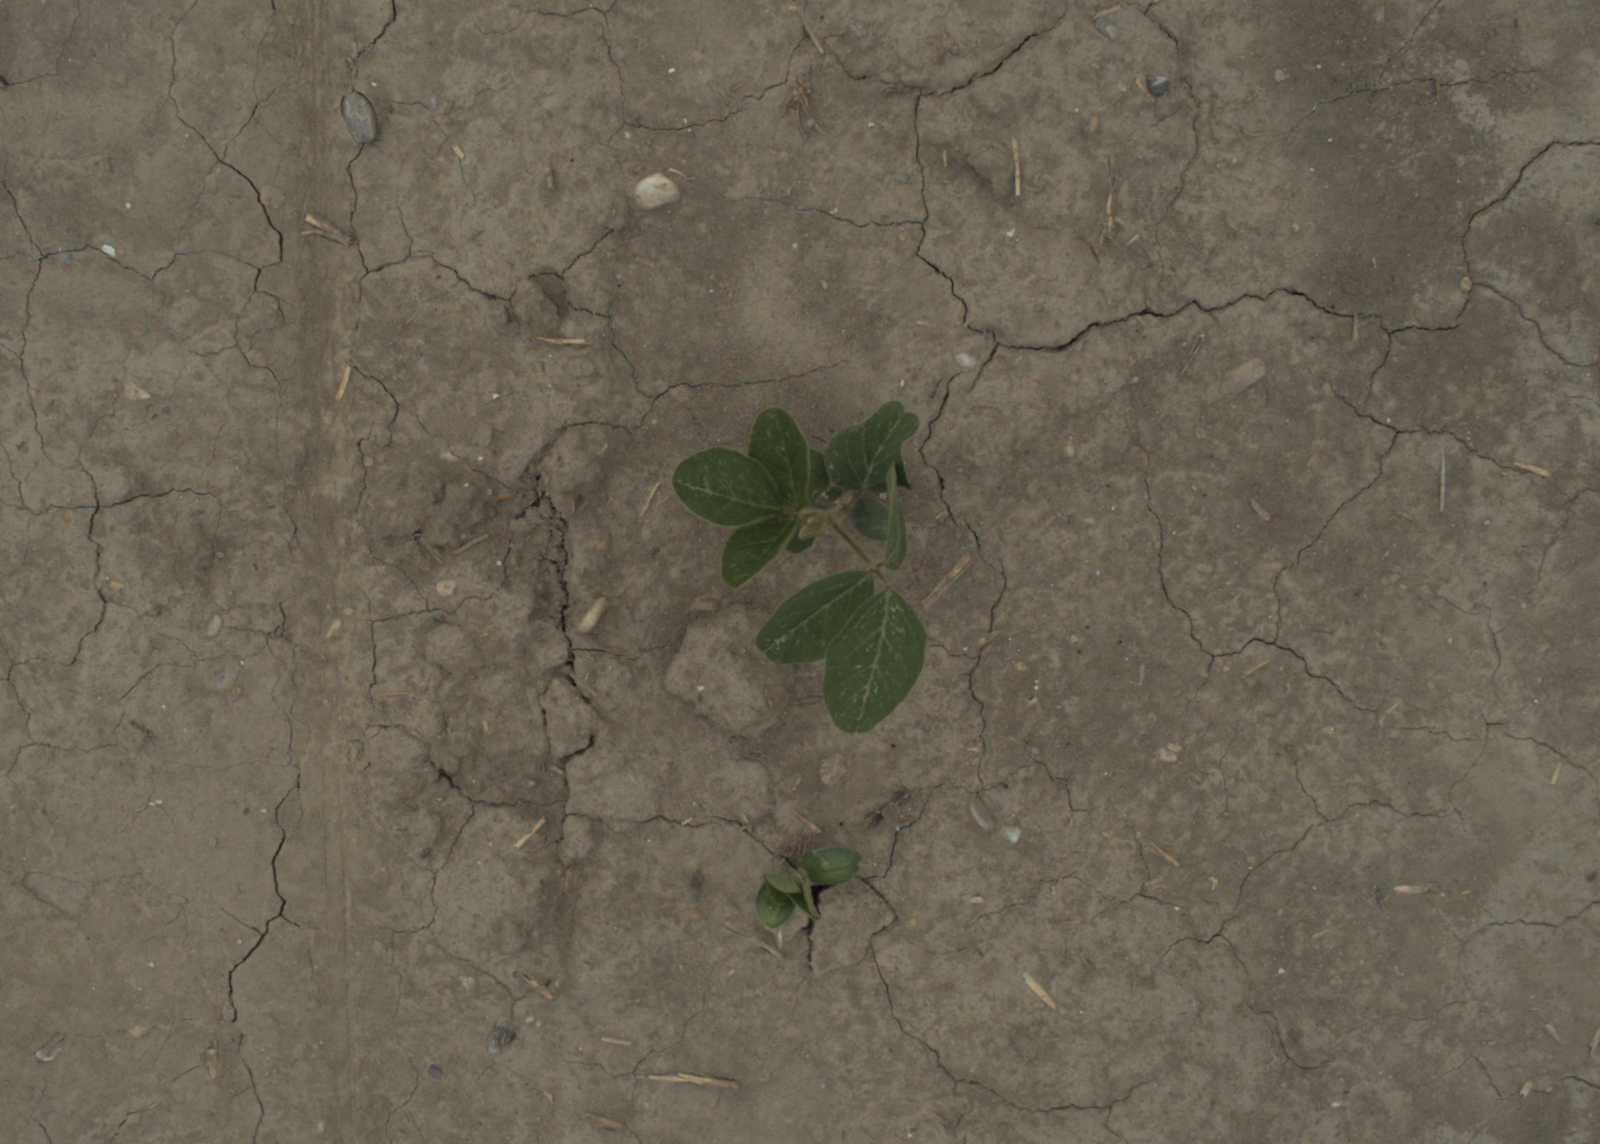
Capture date: 05.07.2021 13:17:57
Weather: cloudy
Wind: medium
Seeding date: 08.06.2021
Plant canopy height (mm): 961